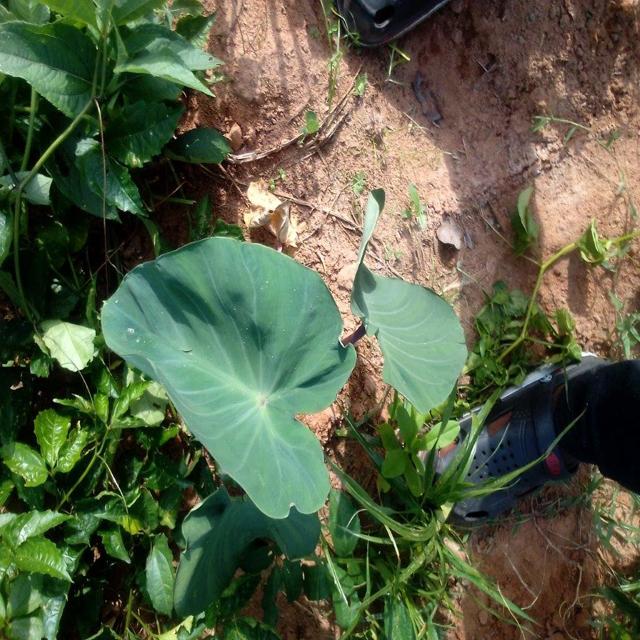
Label: Healthy